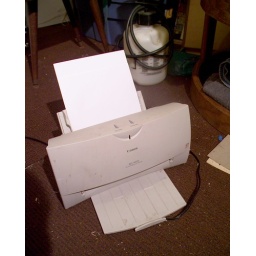
printer works fine, set of 4 color and black and white ink never used still in the box.